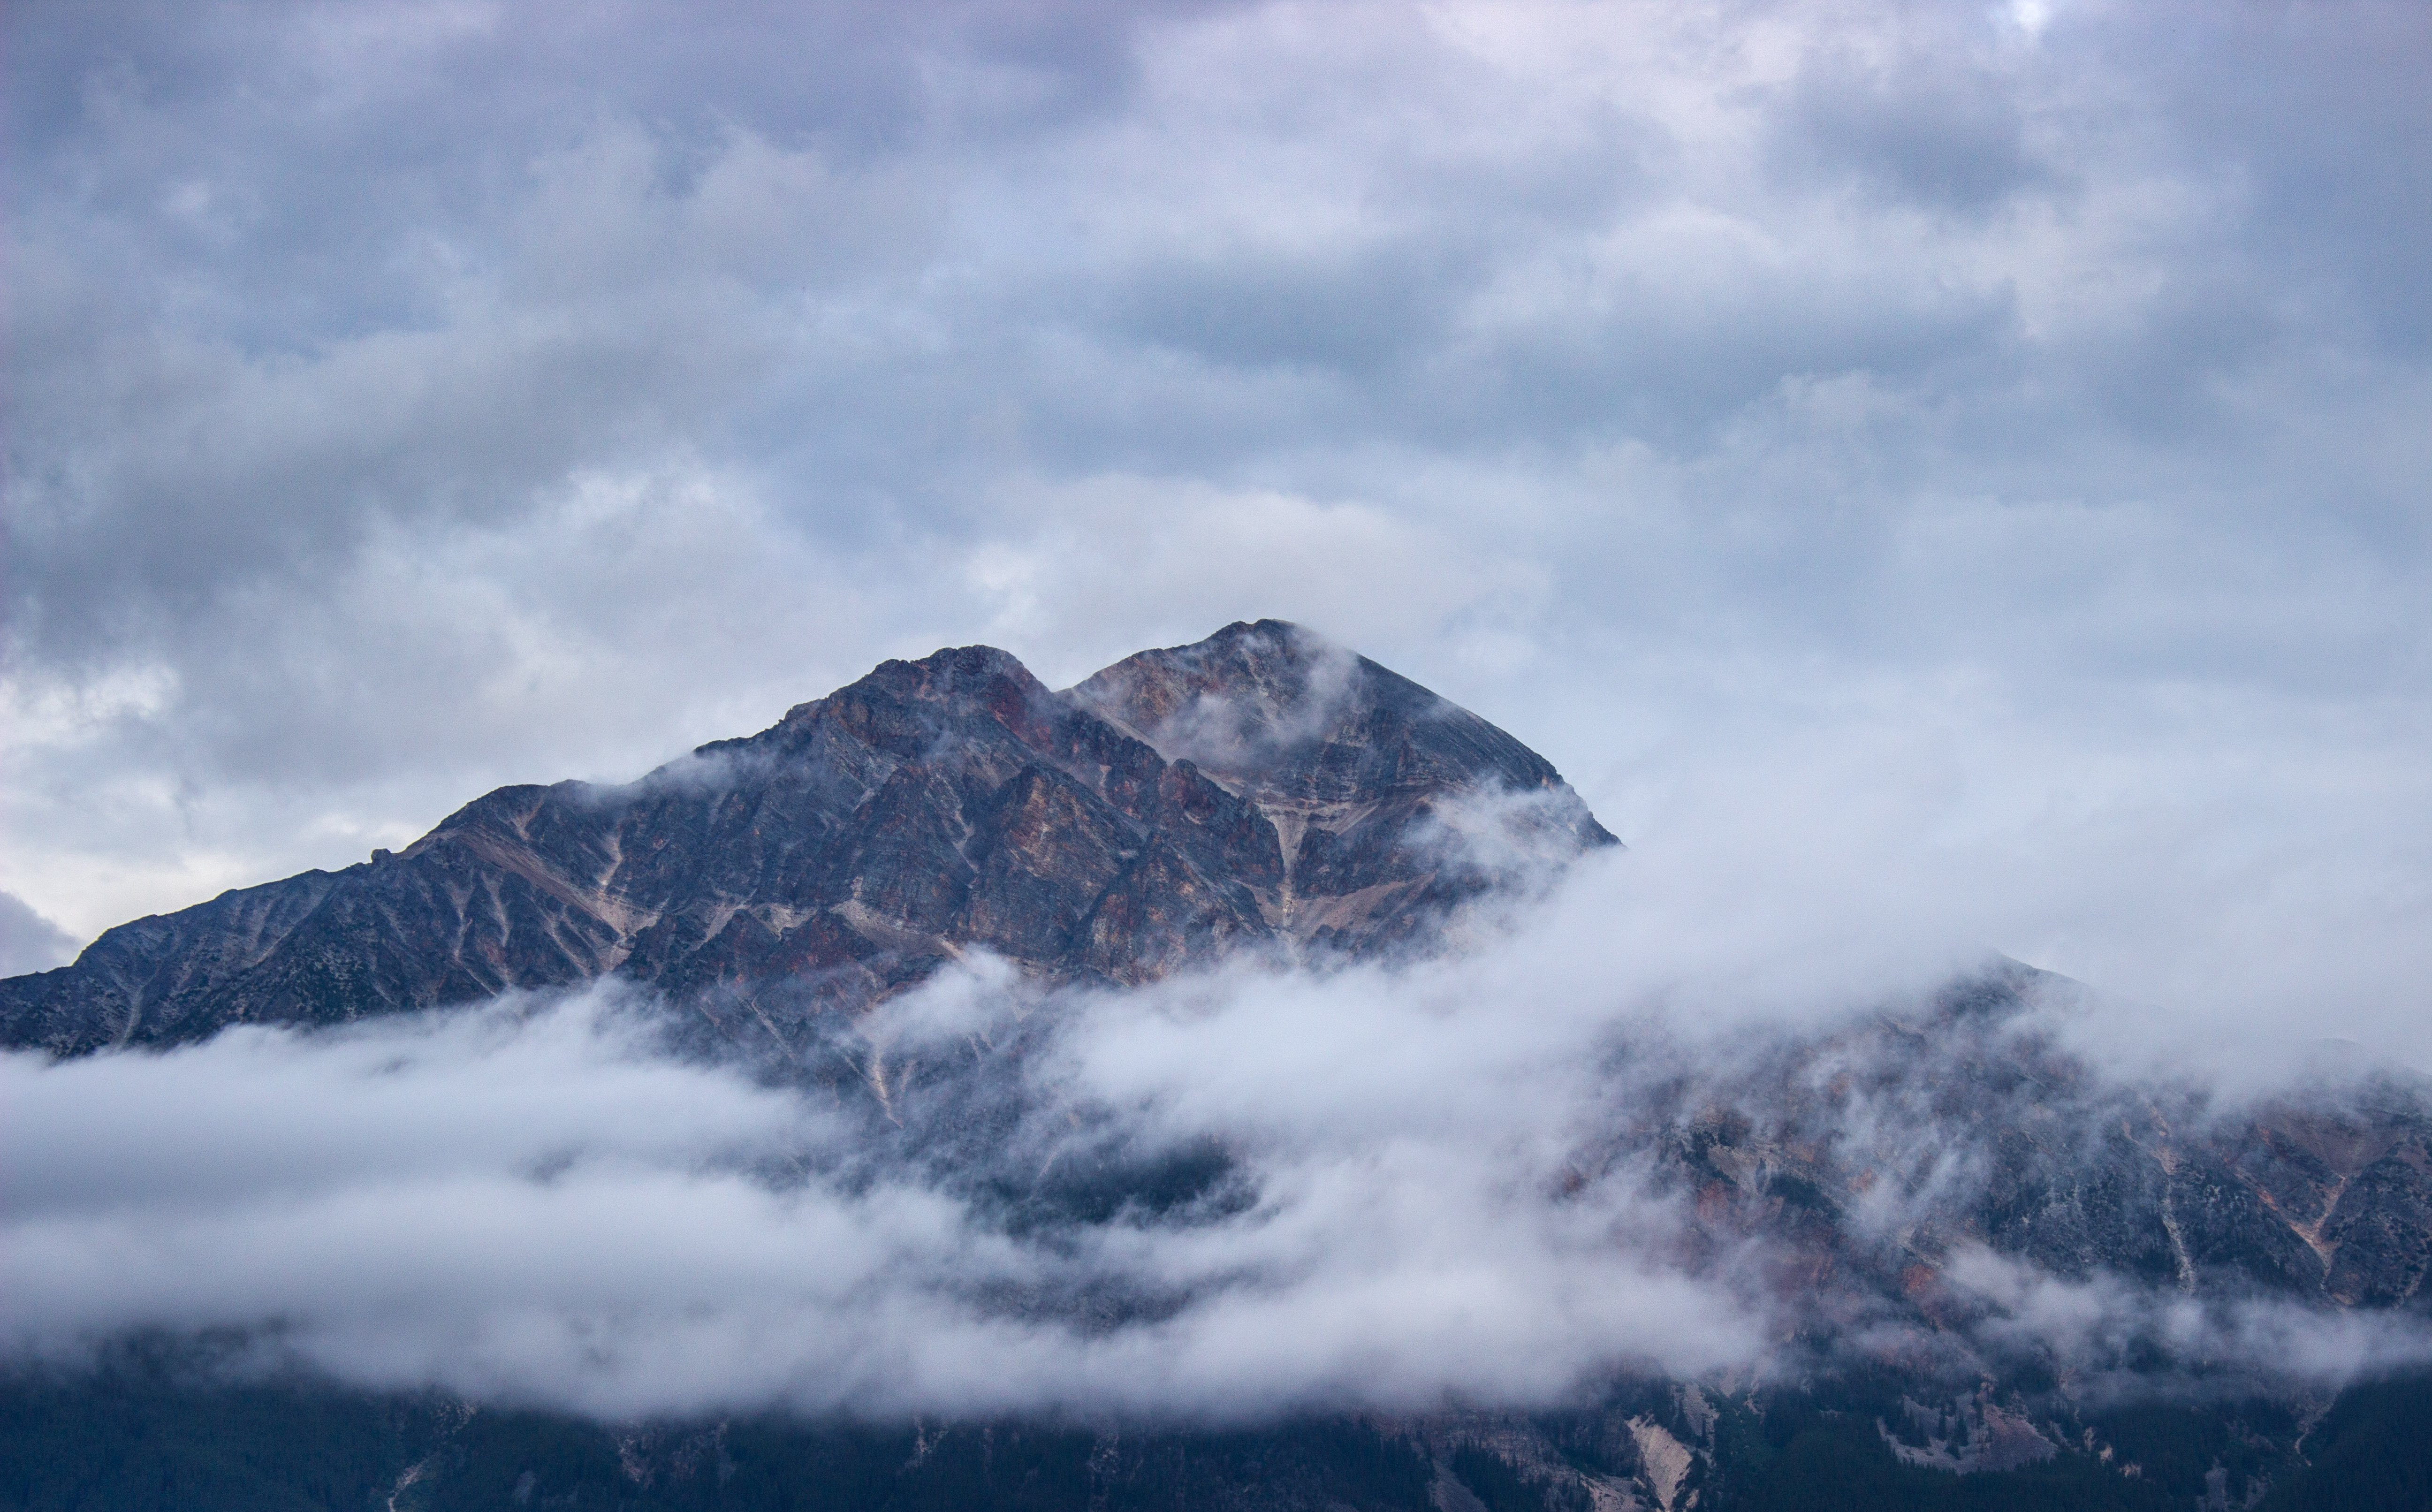
nature, mountain, snow, winter, cloud, sky, fog, hill, mountain range, weather, ridge, summit, alps, plateau, fell, landform, geographical feature, atmospheric phenomenon, mountainous landforms